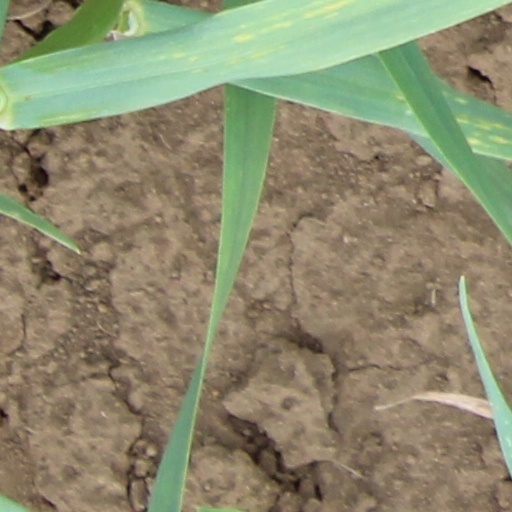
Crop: wheat